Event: Nepal Earthquake
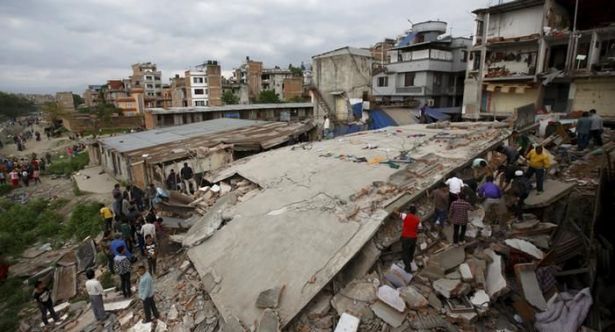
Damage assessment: damage